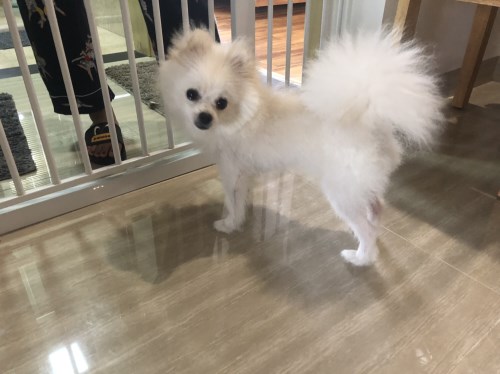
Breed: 1936-n000005-Pomeranian